Kilpauk Medical College

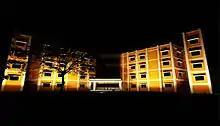
The new faculty block of Kilpauk Medical College

Government Kilpauk Medical College (GKMC) is a government medical institution in Chennai, India. Founded in 1960, there are four hospitals attached to GKMC - Government Kilpauk Medical College Hospital. They are Government Royapettah Hospital, Government Thiruvotteeswarar Hospital of Thoracic Medicine, Government Peripheral Hospital, K.K.Nagar and Government Peripheral Hospital, Anna Nagar. The college is affiliated to The Tamil Nadu Dr. M.G.R. Medical University, Chennai. It offers a number of undergraduate and postgraduate programs.